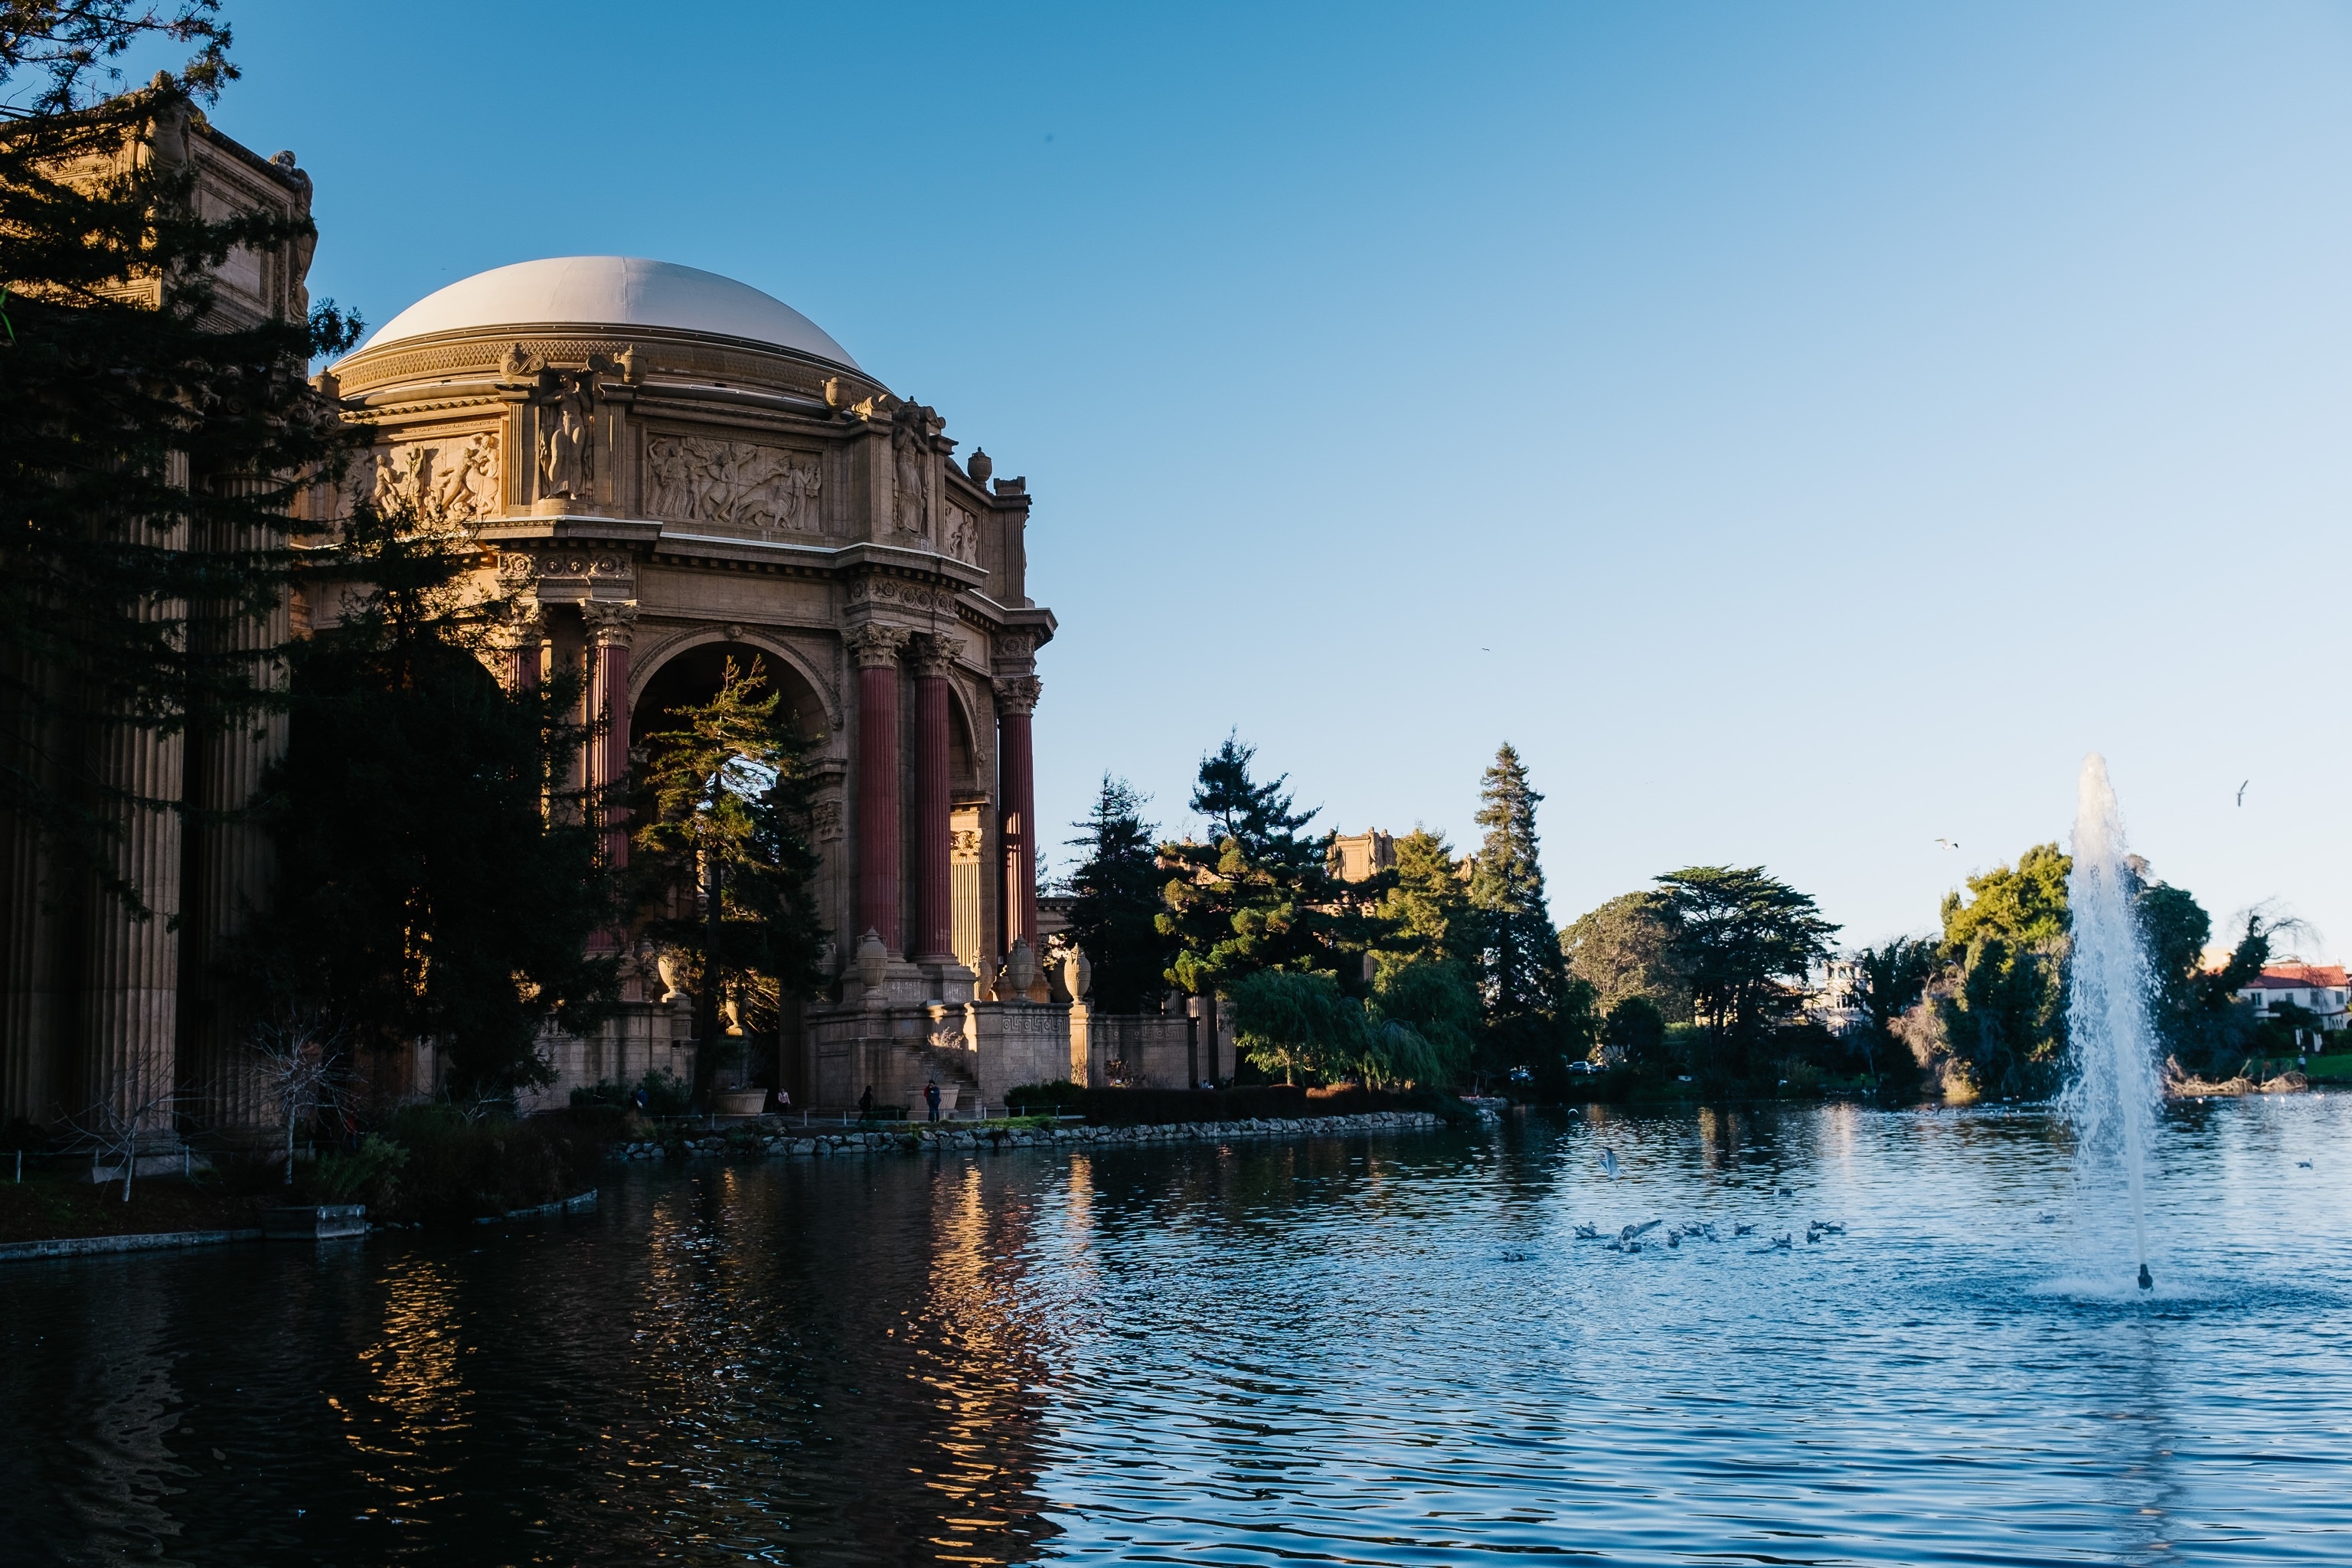
water, palace, cityscape, travel, evening, reflection, landmark, tourism, waterway, place of worship